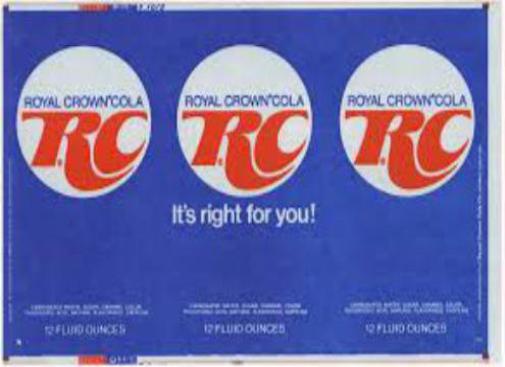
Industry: Food